Sunday Rock

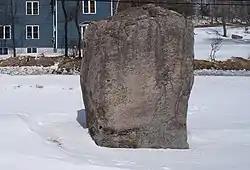
Sunday Rock in 2014

Sunday Rock is a historic natural feature located in South Colton in St. Lawrence County, New York. It is an oblong glacial erratic measuring 11 feet high and weighing 64,000 pounds. It was moved in 1925 to make way for a highway and moved again in 1965, when the highway was widened. It is located in a public roadside park, with two concrete monuments to commemorate its moves and the organizations that arranged for them.